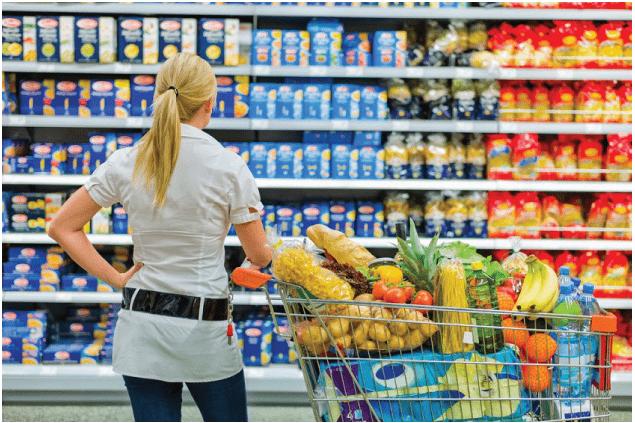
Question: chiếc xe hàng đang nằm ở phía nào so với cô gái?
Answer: chiếc xe đang ở phía bên phải của cô gái